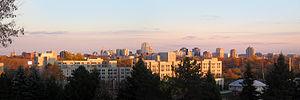
London est une ville de l'Ontario, au Canada, située sur le corridor Québec-Windsor. Au recensement de 2016, on y dénombre une population de 383 822 habitants. La ville se situe au confluent de la rivière Thames, à approximativement 200 km de Toronto, Ontario et de Detroit, Michigan. La cité de London est une municipalité politiquement séparée du comté de Middlesex, bien qu'elle en soit le siège.